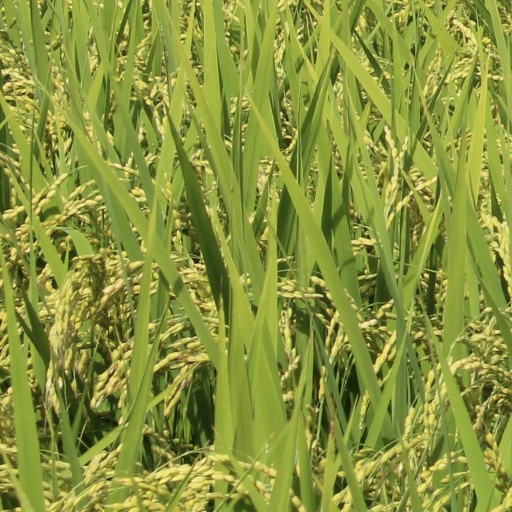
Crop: rice